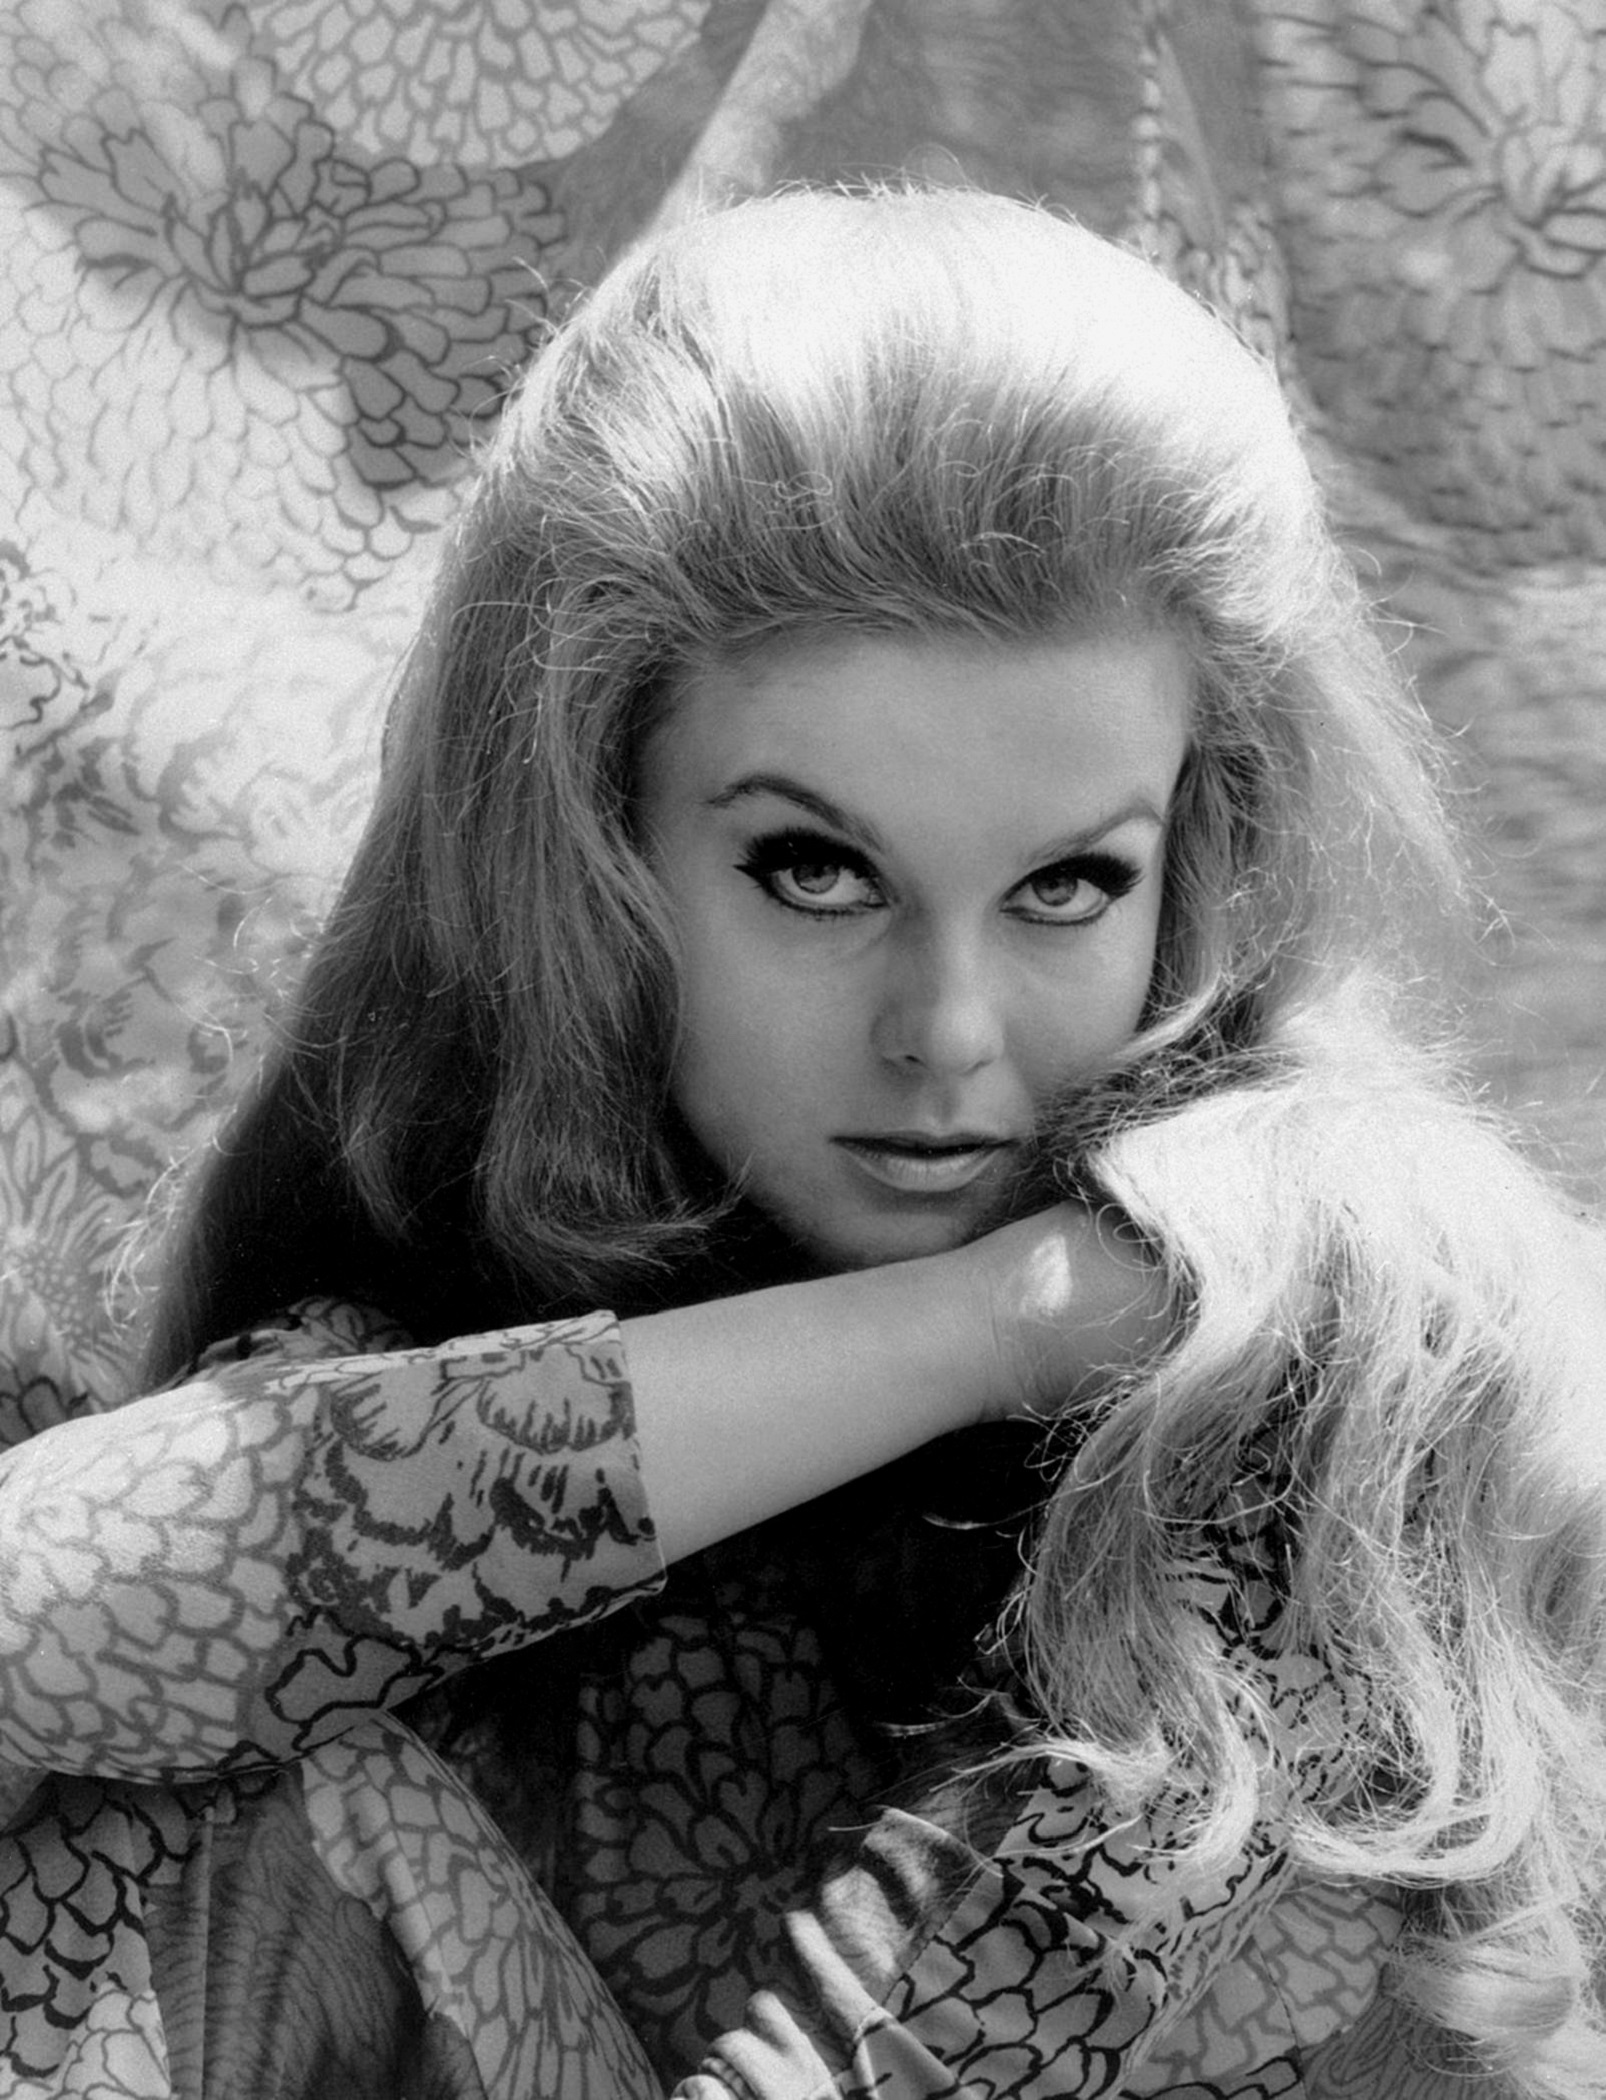
person, black and white, girl, woman, hair, white, photography, retro, female, hollywood, singer, portrait, model, show, fashion, television, tv, performer, monochrome, lady, long hair, dancer, eye, motorcyclist, photograph, skin, beauty, cinema, blond, movie, entertainment, actress, las vegas, photo shoot, brown hair, monochrome photography, portrait photography, art model, supermodel, motion pictures, ann margaret